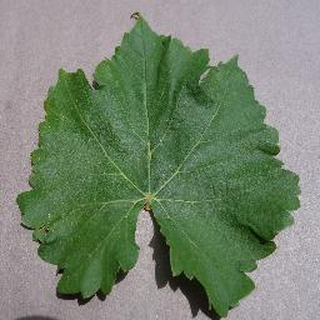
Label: healthy_grape